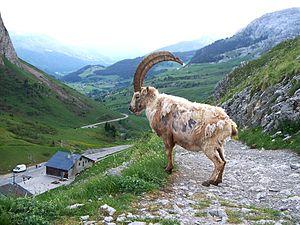
Le col de la Colombière, culminant à 1 607 mètres, relie les vallées du Grand-Bornand et du Reposoir, situées entre le massif des Bornes au nord-nord-ouest, et la chaîne des Aravis au sud-sud-est. Avec le col des Aravis, il s’agit d'un point de passage au travers de la chaîne éponyme, mais il est d’importance secondaire : la cluse de la vallée de l'Arve, reliant Bonneville à Sallanches, offre une voie passage plus aisé qu’emprunte d’ailleurs l’autoroute Blanche.
Le Reposoir est une commune française située dans le département de la Haute-Savoie, en région Auvergne-Rhône-Alpes.